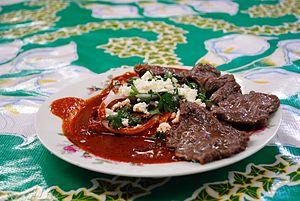
La cuisine mexicaine est considérée comme très variée de par son héritage préhispanique et européen, conséquence de la conquête espagnole de l'empire Aztèque au cours du XVIᵉ siècle. Elle a aussi connu l'influence des cuisines africaines, caraïbéennes, asiatiques et moyen-orientales. La base traditionnelle de cette cuisine est le maïs, ainsi que d'autres aliments d'origine autochtone comme le haricot, l'avocat, la tomate, la dinde, les cacahuètes, la vanille et le piment, accompagnés de riz, transporté par les Espagnols. Les Européens ont amené avec eux un grand nombre d'aliments parmi lesquels les plus importants sont les viandes d'animaux domestiqués, les produits laitiers, et diverses herbes et épices.